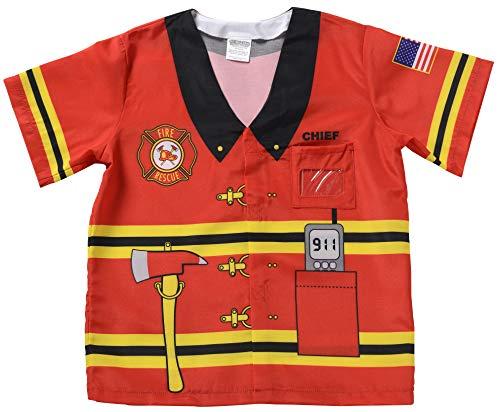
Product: Aeromax My 1st Career Gear Assortment Shirt (12Piece)
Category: Toys & Games | Dress Up & Pretend Play | Costumes
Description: Shirt fits most ages 3-6 and comes with hook and loop closures.
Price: $106.09
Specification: ProductDimensions:16x16x2inches|ItemWeight:2.05pounds|ShippingWeight:2.05pounds(Viewshippingratesandpolicies)|DomesticShipping:ItemcanbeshippedwithinU.S.|InternationalShipping:ThisitemcanbeshippedtoselectcountriesoutsideoftheU.S.LearnMore|ASIN:B00X1AP6GE|Itemmodelnumber:MFCG-B20|Manufacturerrecommendedage:36months-6years